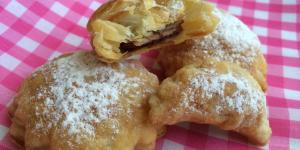
hojaldre relleno de chocolate